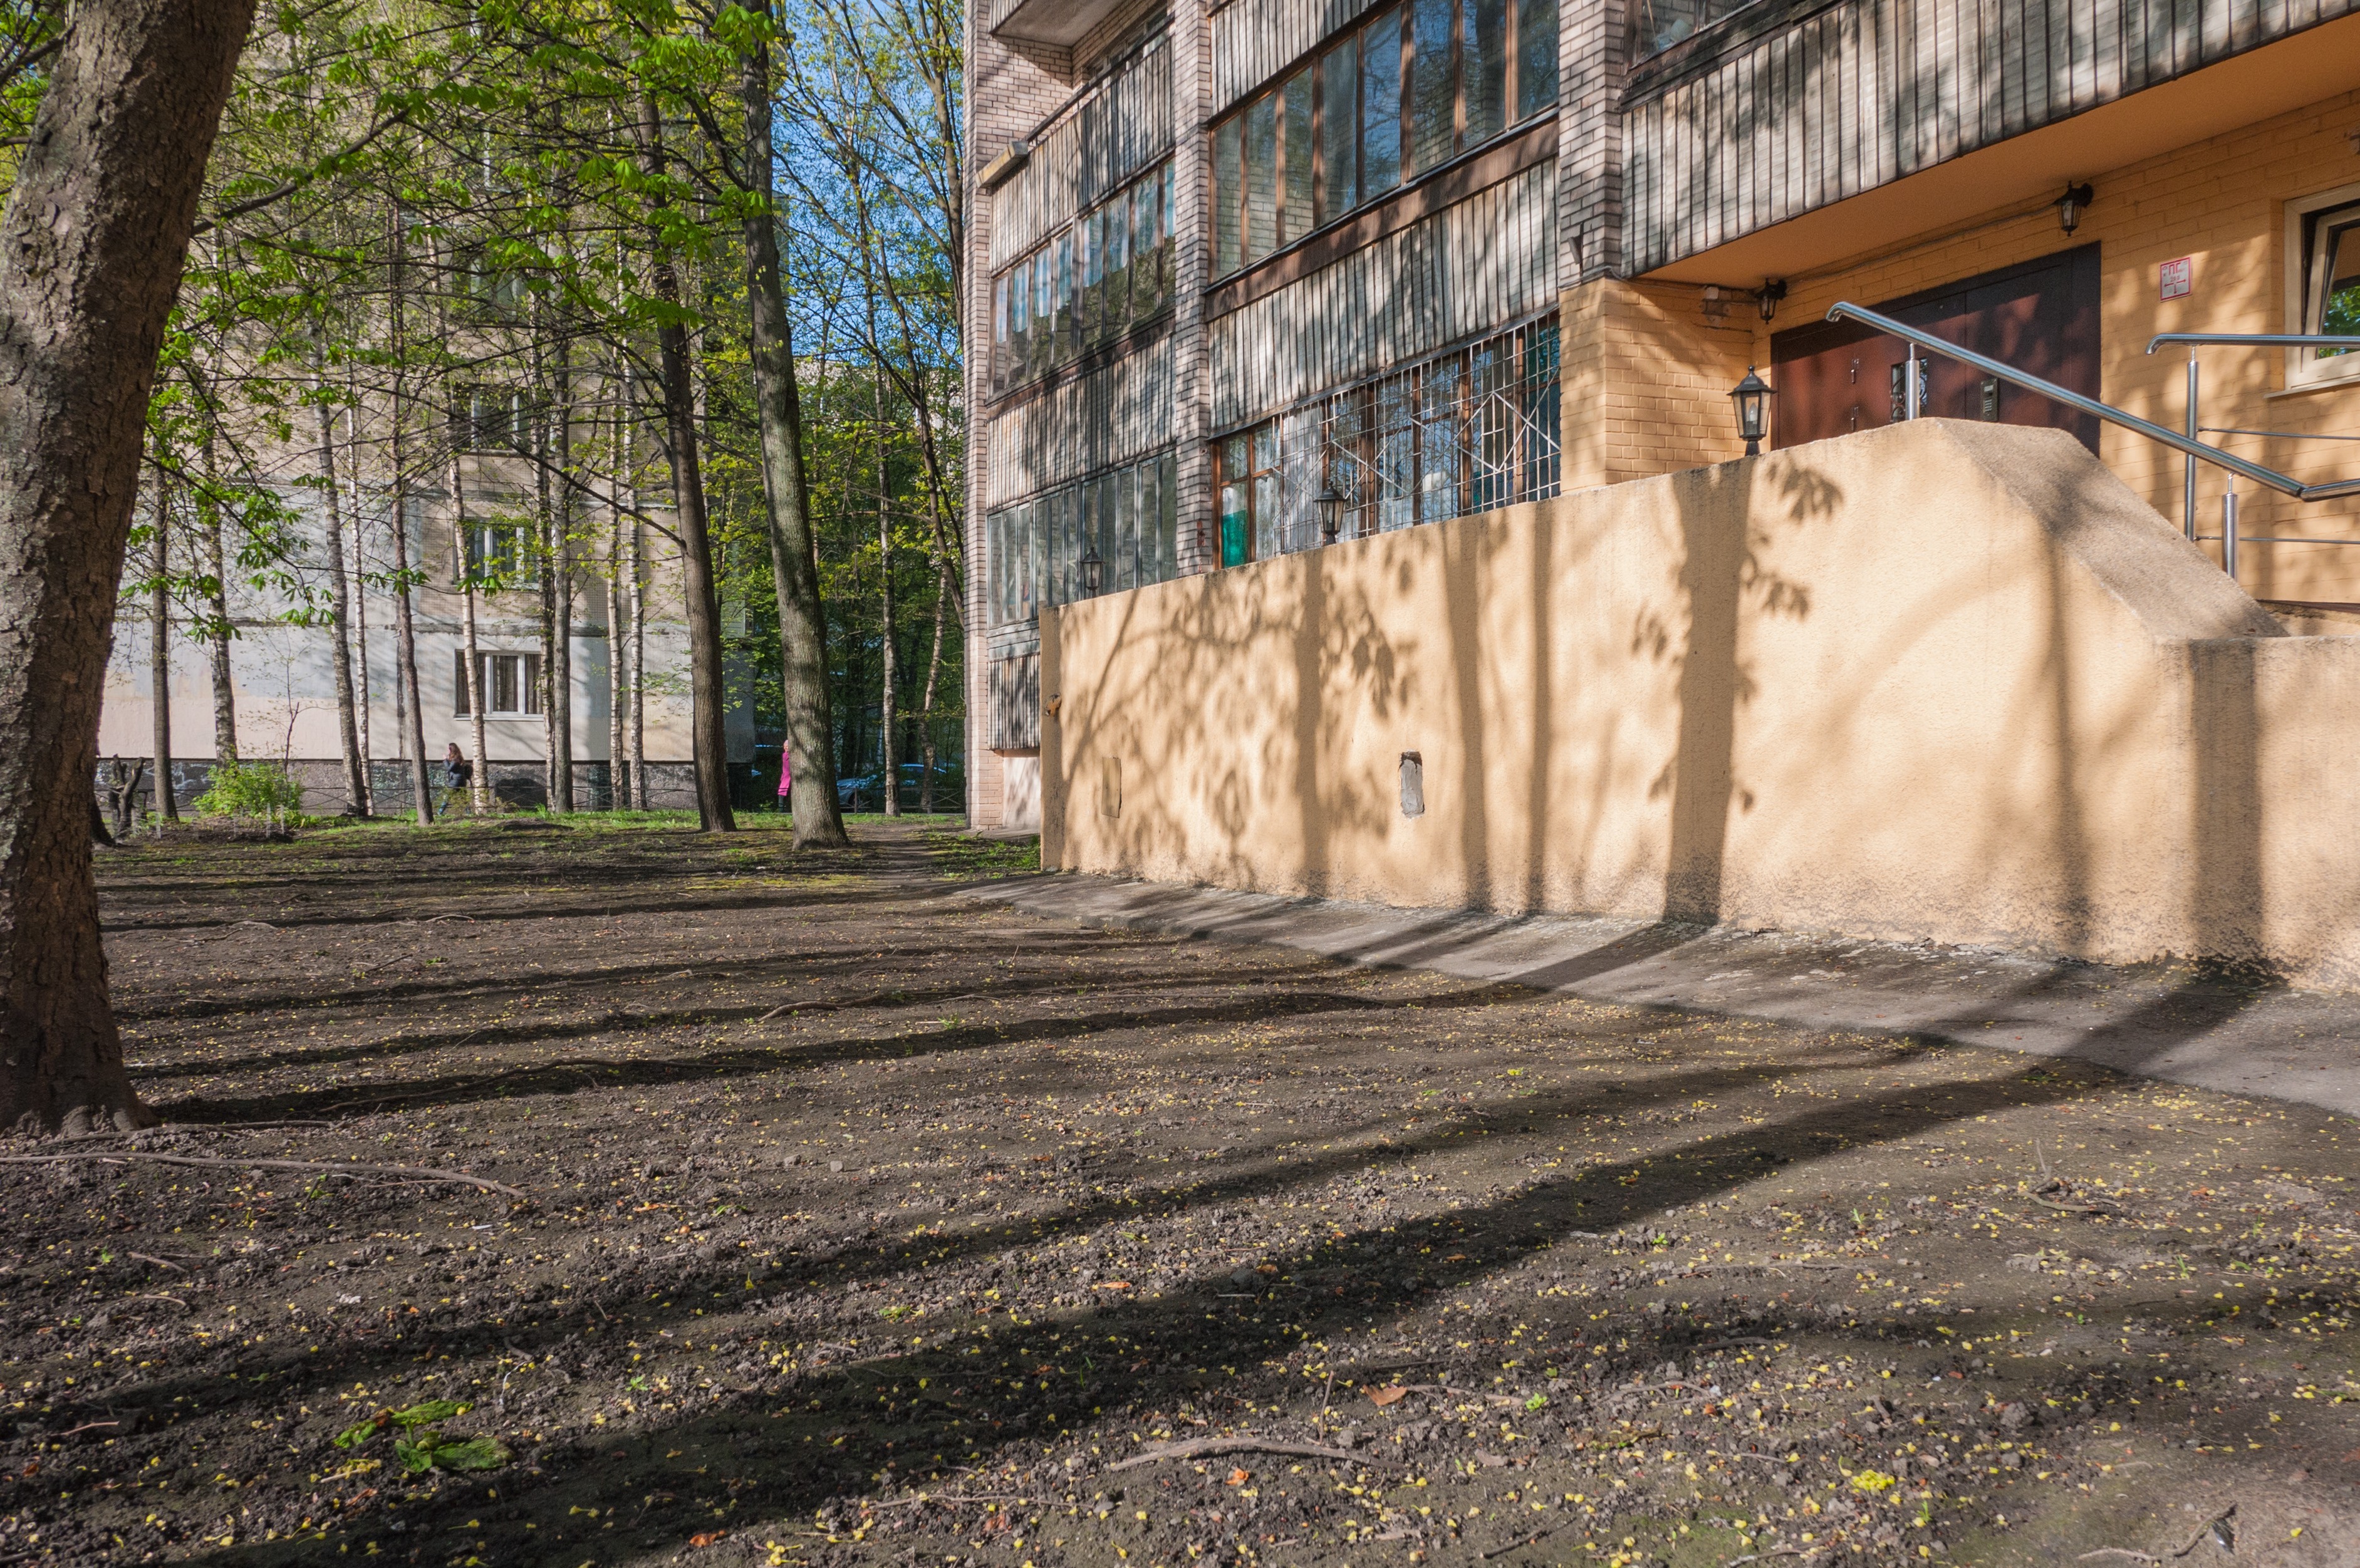
house, wall, tree, daytime, property, architecture, grass, wood, shadow, urban area, woody plant, sunlight, building, spring, facade, real estate, plant, city, landscape, fence, residential area, forest, soil, road surface, street, woodland, home, window, road, concrete, estate, park